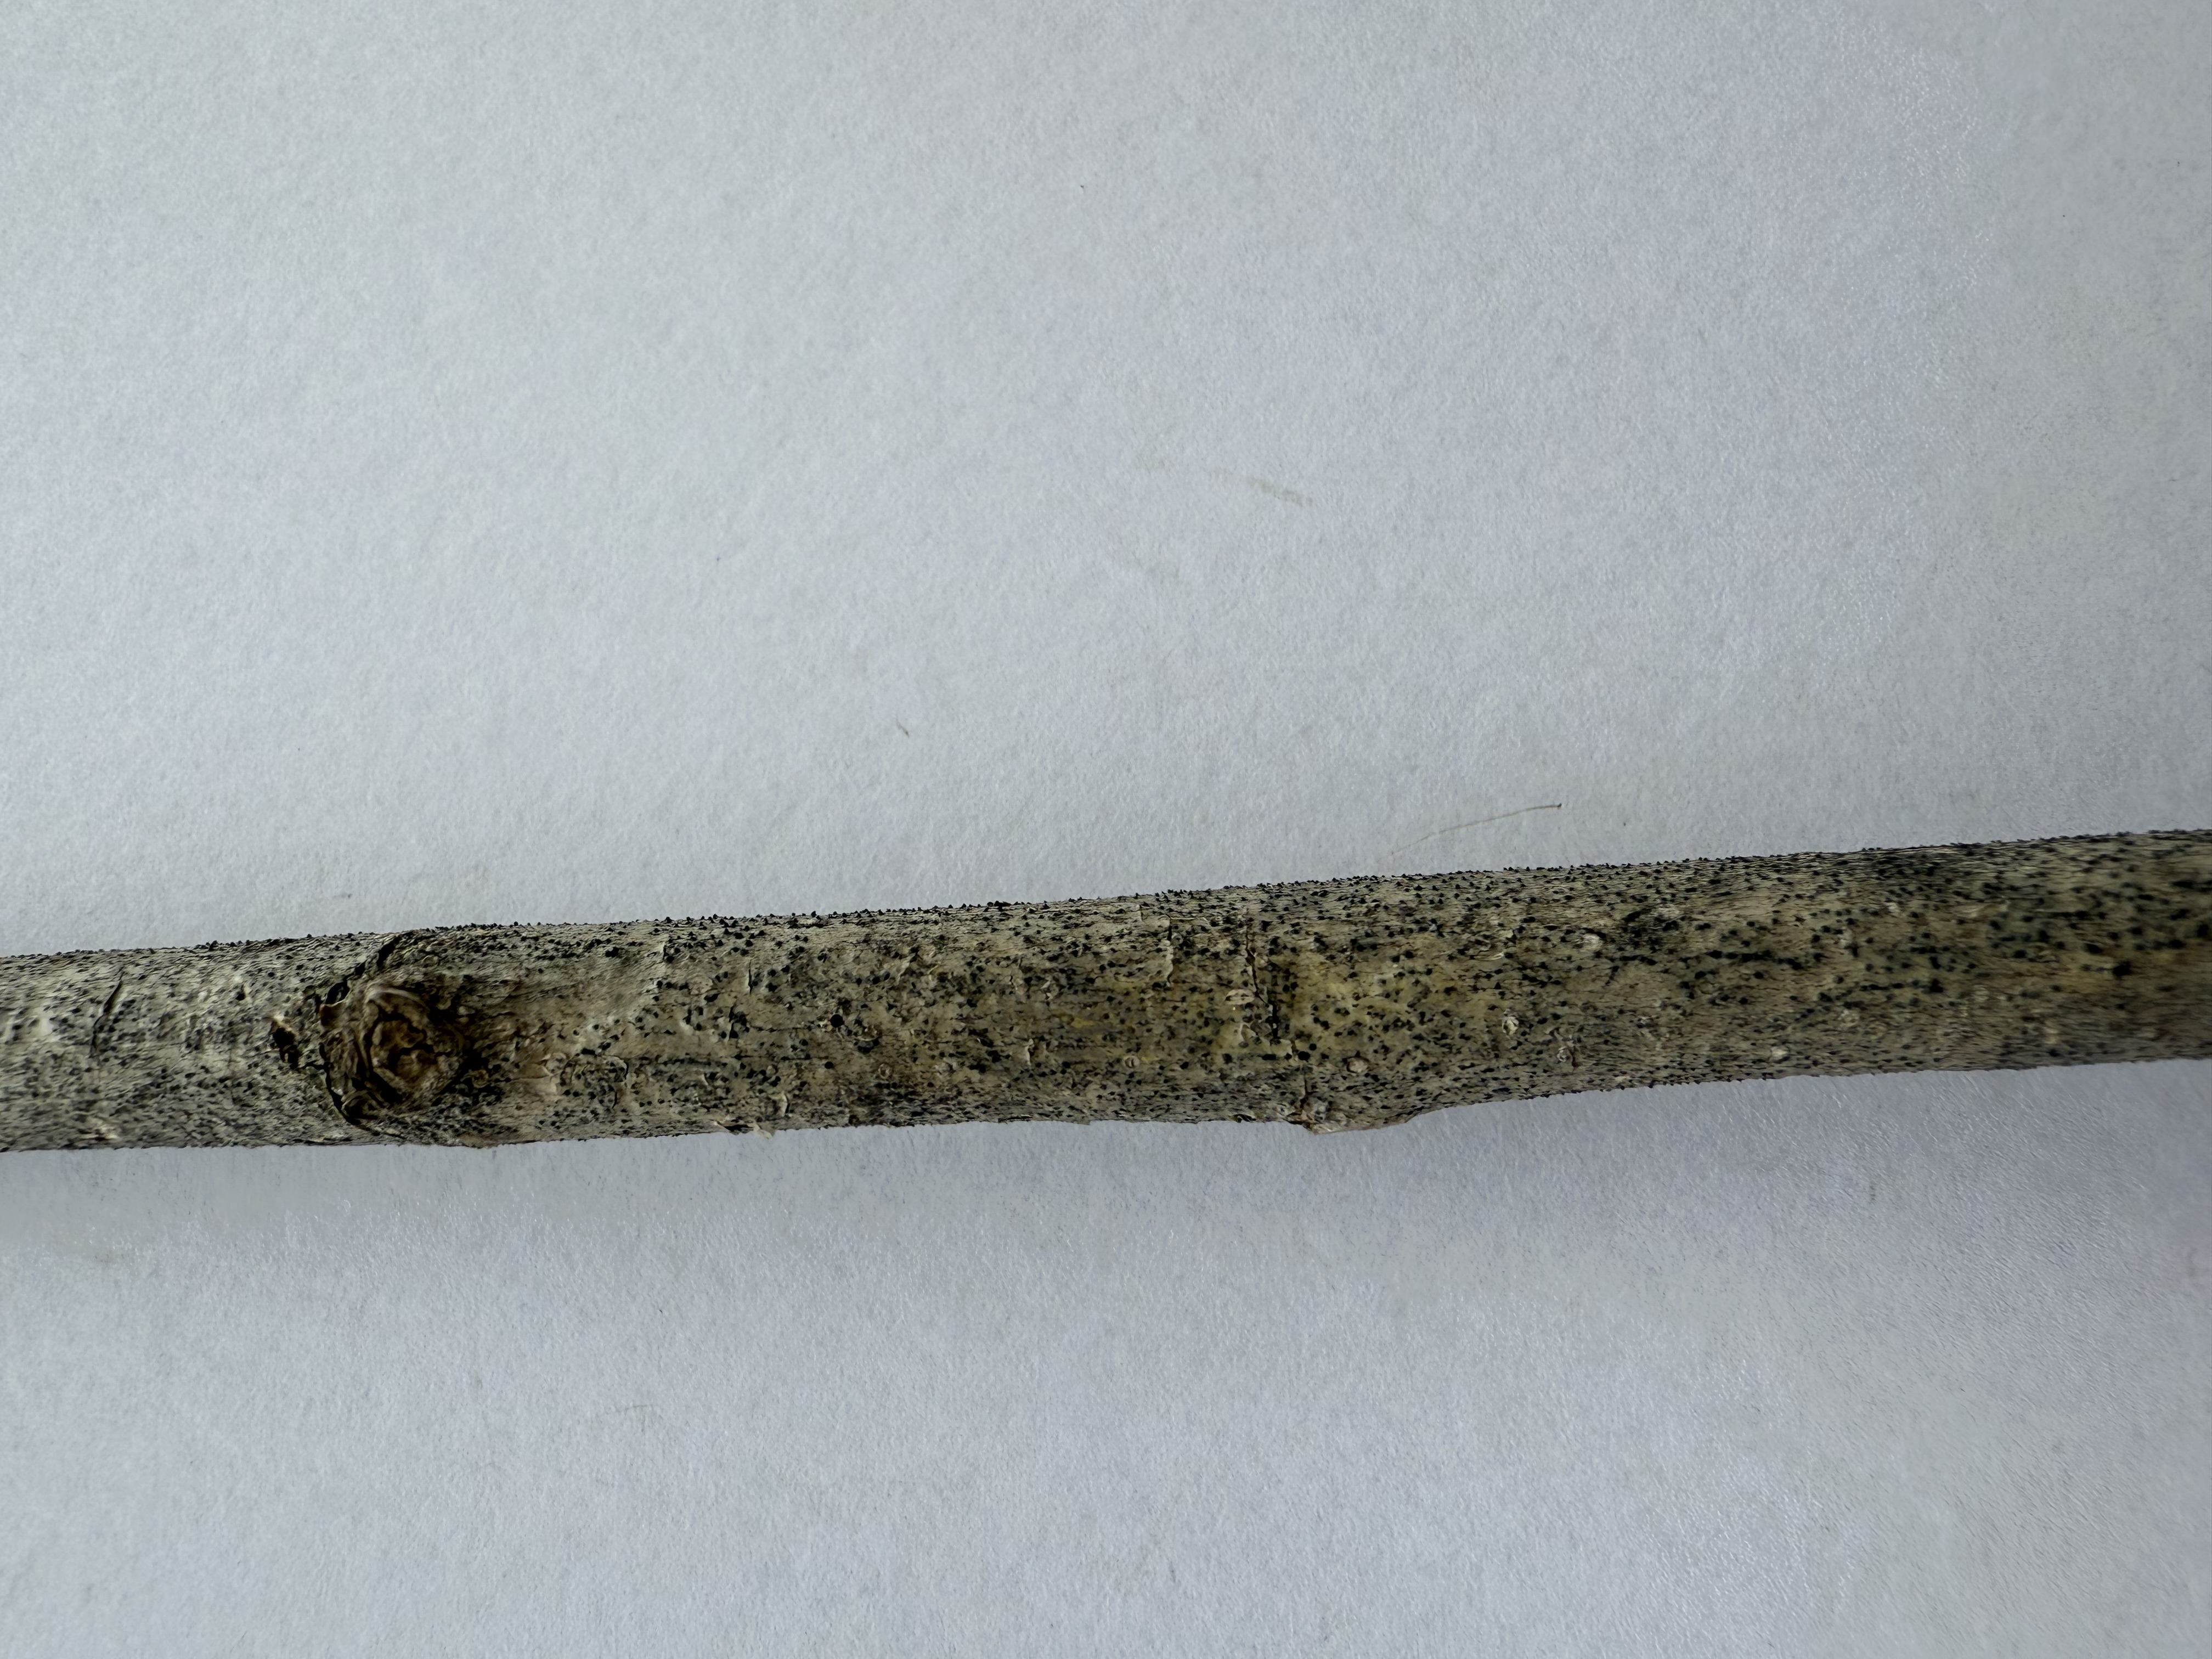
Variety: Austria Everbearing Mulberry